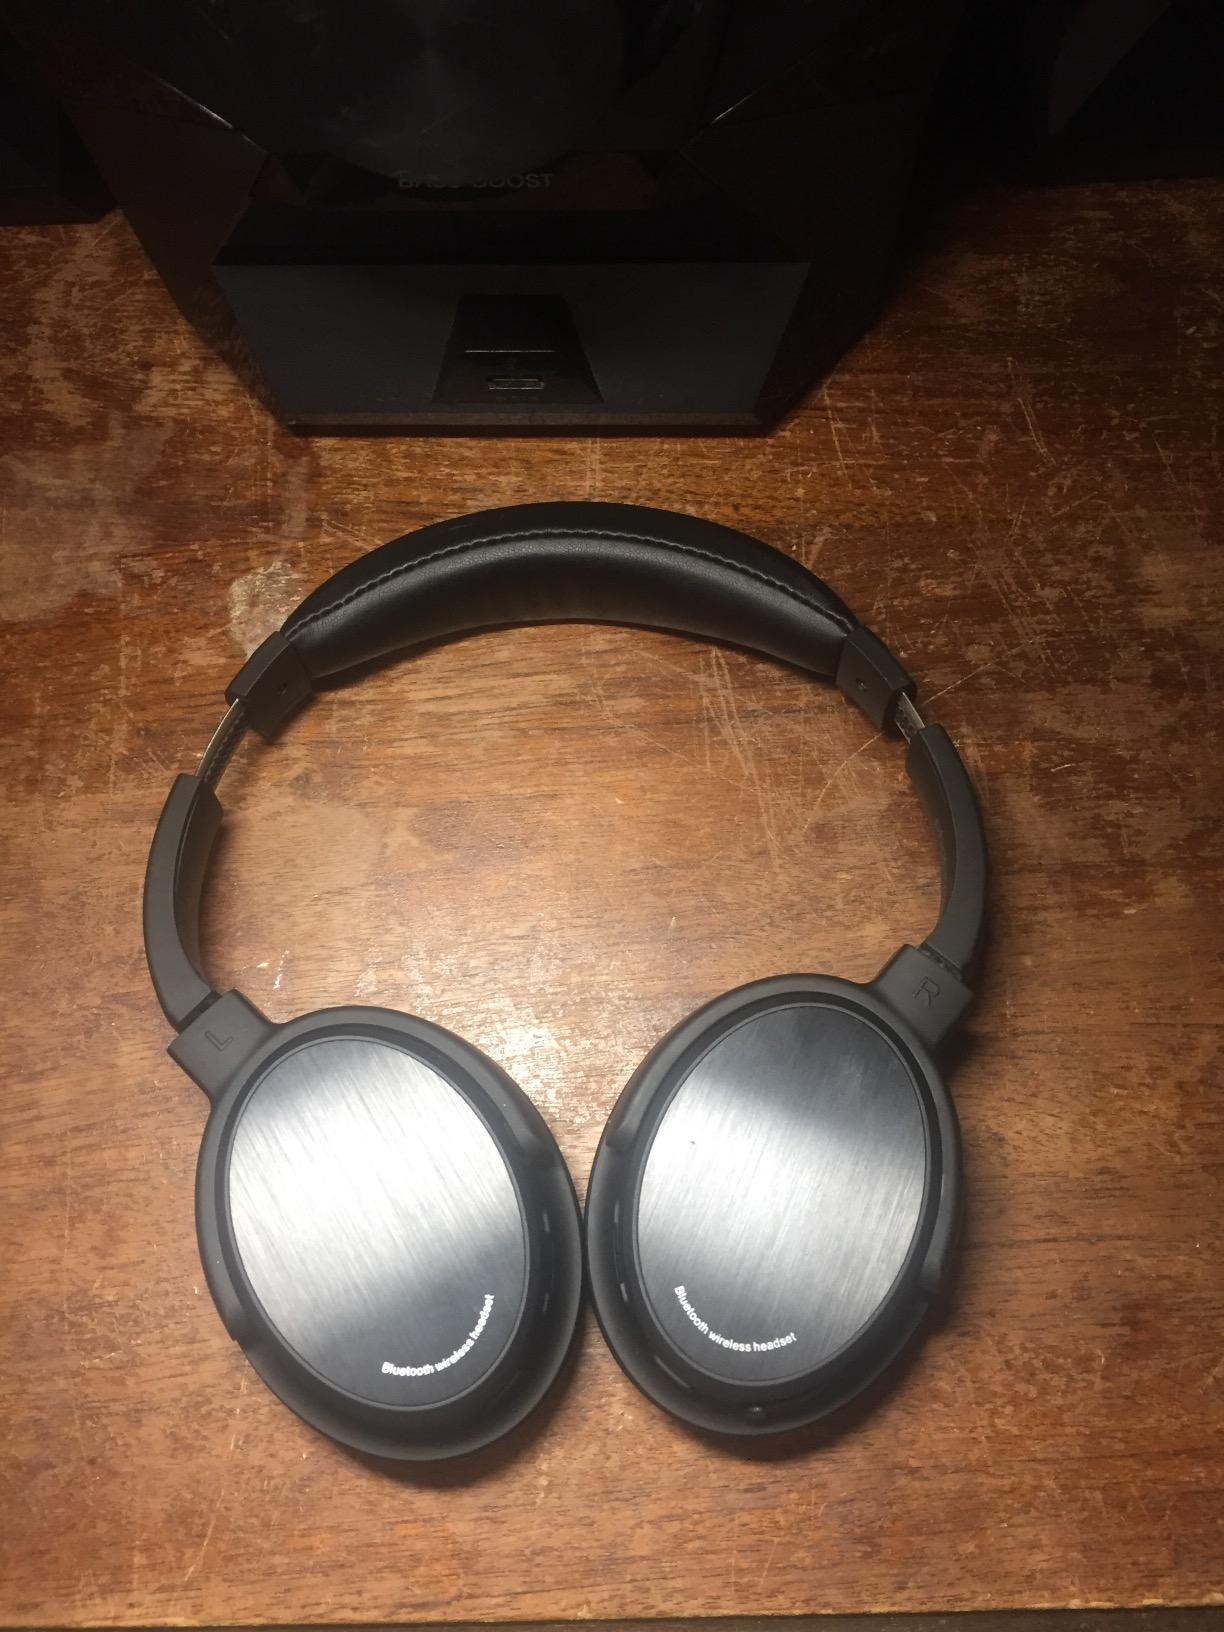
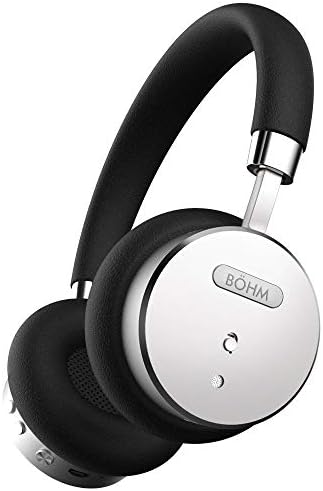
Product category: headphones
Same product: no